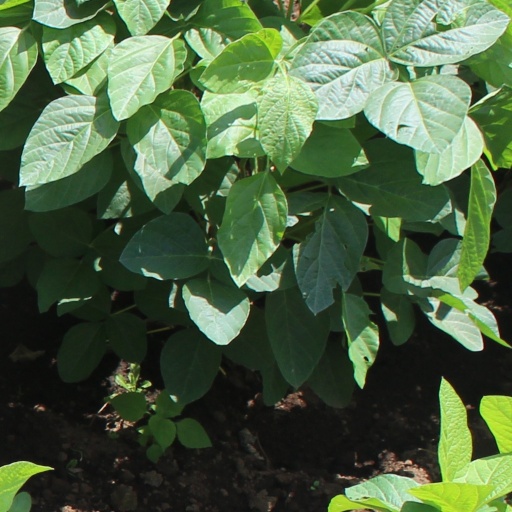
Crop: soybean